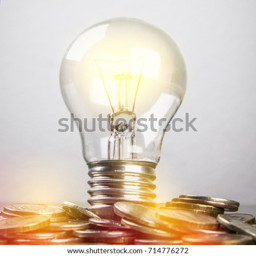
invention on scattered coins on a gray background with leaves of clover .